Kakkanad water metro station

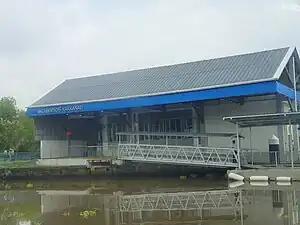
Kakkanad water metro station

Kakkanad is a station of Kochi Water Metro. The station is located on Chittethukara at a distance of 2 km from Kakkanad. This station is connected with Vyttila water metro station by the water metro. It was inaugurated by the Prime Minister of India, Narendra Modi on 25 April 2023 and opened for public on 27 April as a part of the first phase of the water metro system.